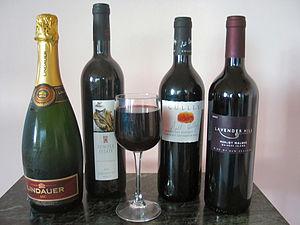
La viticulture en Nouvelle-Zélande est implantée sur dix grandes régions viticoles situées entre le 36ᵉ et le 45ᵉ parallèle sud. Elle s'étend sur 1 600 kilomètres de long.